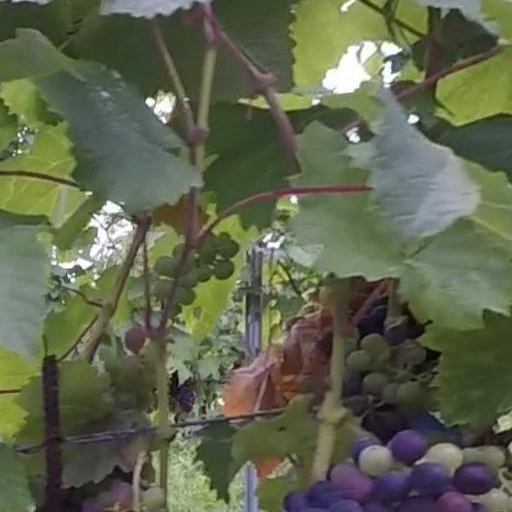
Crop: grape